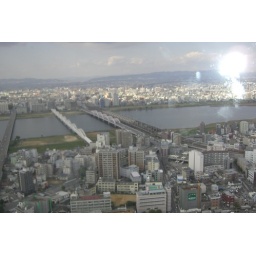
view over umeda from the shin umeda sky building